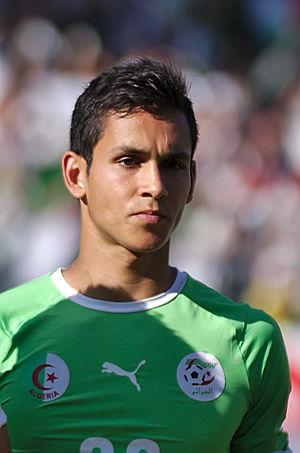
Aïssa Mandi, né le 22 octobre 1991 à Châlons-en-Champagne, est un footballeur international algérien, qui évolue au poste de défenseur central au Real Betis.